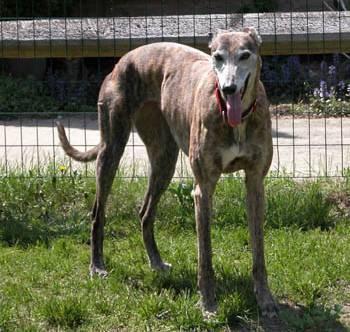
dog